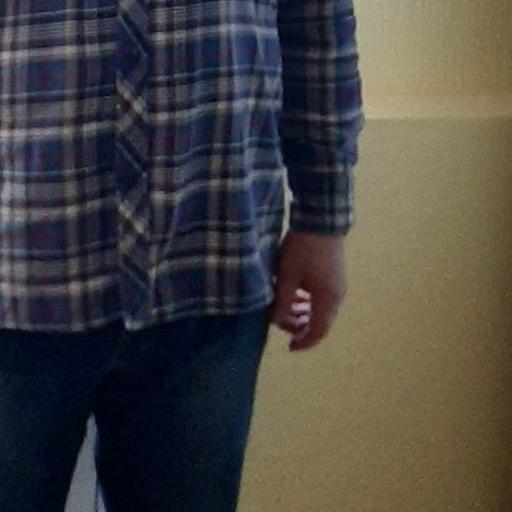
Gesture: no_gesture